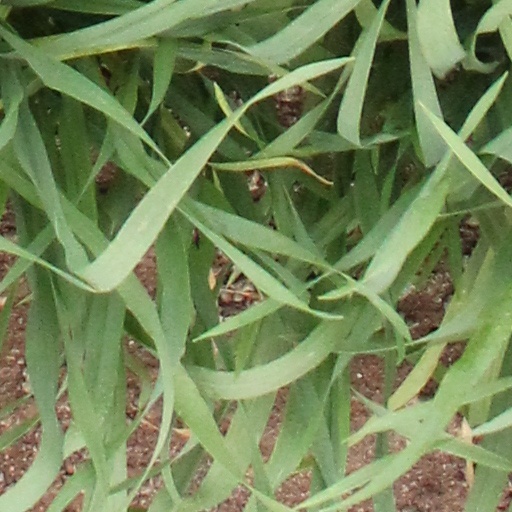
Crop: wheat